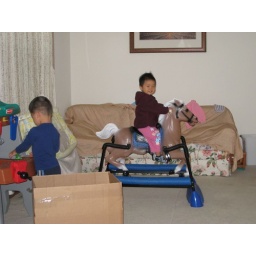
Children's Museum - horse in house